Philippine symbolism in archaeology

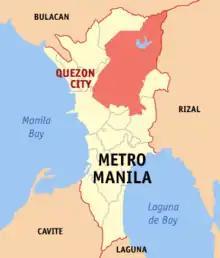
Manila, Capital of the Philippines

Although jade ornaments found from the Neolithic period are not local resources from the Philippines, discovery of jade ornaments in Tabon Caves suggests development of culture and technology since it implies early trade with China and Taiwan. Aside from trading relationships being formed, early Filipinos learned to produce similar ornaments made out of jade using metal-drill techniques leading to cultural advancements. Due to jade being an exported good and less accessible, it was considered a prestigious good and therefore associated with high-status and considered a symbol of the wearer's beauty. Metal ornaments resembling jade ornaments continue to be worn by the Ifugao as representations of social status and power.